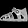
Label: Sandal